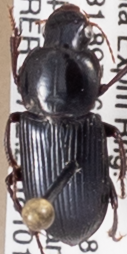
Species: Discoderus robustus
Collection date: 2018-10-10
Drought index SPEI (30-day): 1.382
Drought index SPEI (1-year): -0.656
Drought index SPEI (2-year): -1.45